Manly–Melbourne NRL rivalry

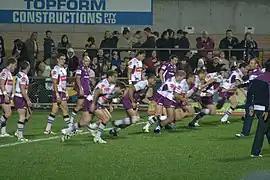
The Storm warming up before a match against the Sea Eagles in 2008

Throughout 2007, Melbourne and Manly were in a two-way tussle for top spot on the ladder for much of the season. They met only once during the regular season, in Round 11, with Manly winning a close and physical match 13–12; the match also featured two serious injuries, whereby Billy Slater copped an accidental knee from team-mate Sam Tagataese and George Rose suffered a horrific leg injury.